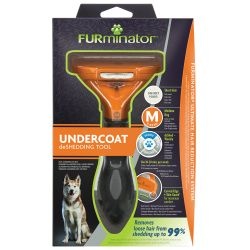
FURminator Undercoat deShedding Tool for Medium Short Hair Dog
FURminator Undercoat deShedding Tool for Medium Short Hair Dog removes loose hair from shedding up to 99%. Use 1-2 times every week for 10 to 20 minutes per session on dry hair. - Stainless steel deShedding edge reaches through topcoat to safely and easily remove loose undercoat hair without damaging topcoat or cutting skin. - Skin GuardÂ® glides over skin, prevents digging in at edges. - Curved Edge conforms to petâ€™s natural build and shape for comfort. - FURejector button releases hair with ease, making deShedding easier than ever. - Edge Guard protects teeth when tool is stored. For more information on the new FURminator tools and expert tips please click on the link below* to take you to our 'Pride and Groom' series. The Pride and Groom series is designed to show product demonstration and grooming knowledge, with the long term goal of reinforcing FURminator as the solution for all your grooming needs https://www.youtube.com/watch?v=LdxNRTLUA7A&list=PLkPNb0F8vTZdXZEFCg1WfgxM-KCDPXoX6 *Link will open a new window to an external, 3rd party, website. Bestpets are not responsible for the content or performance of external, 3rd party, websites.
Brand: Online Petz Store
Category: Animals & Pet Supplies > Pet Supplies > Pet Grooming Supplies > Pet Hair Clippers & Trimmers